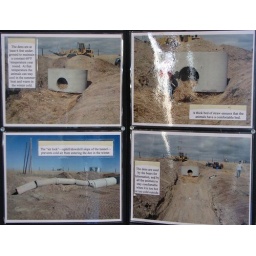
A really great way to house the tigers, bears and lions in the larger enclosures